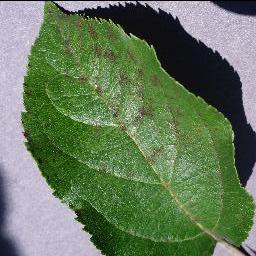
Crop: apple
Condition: scab